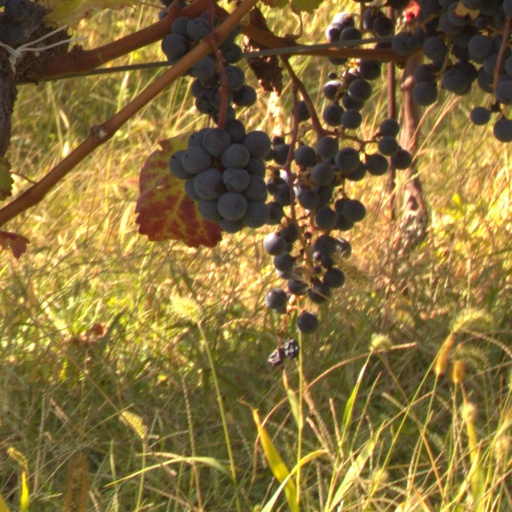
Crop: grape